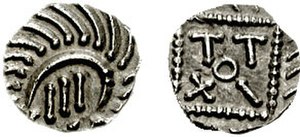
Sceatta
Sceattas var små, tykke sølvmønter møntet in England, Frisland og Jylland under tidlig vikingetid.